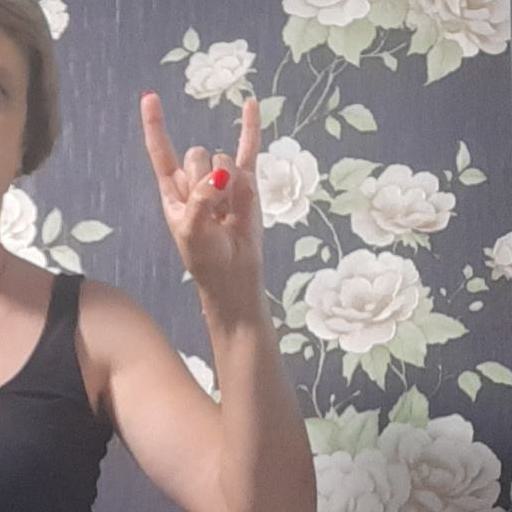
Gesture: rock